Habsburg myth

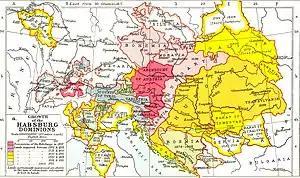
Map of the territorial evolution of the domains under the rule of the House of Habsburg

The Habsburg myth ( or) is a political myth present in the historiography and literature of some Central and Eastern European countries, particularly in Austria, according to which the past rule of the Habsburg monarchy led to an era of prosperity in the region to look back on. The concept was coined by the Italian Germanist Claudio Magris in his 1963 thesis "Il mito asburgico nella letteratura austriaca moderna" ("The Habsburg myth in modern Austrian literature").